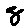
Label: 8